Traudl Wallbrecher

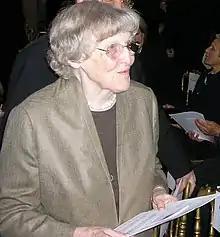
Wallbrecher in 2004

Gertraud “Traudl” Wallbrecher (née Weiß; 18 May 1923 in Munich – 29 July 2016 in Munich), a representative of the Catholic avant-garde of the 20th century, was the initiator of the Catholic Integrated Community, which she established with her husband, Herbert Wallbrecher (1922–1997), after the Second World War.